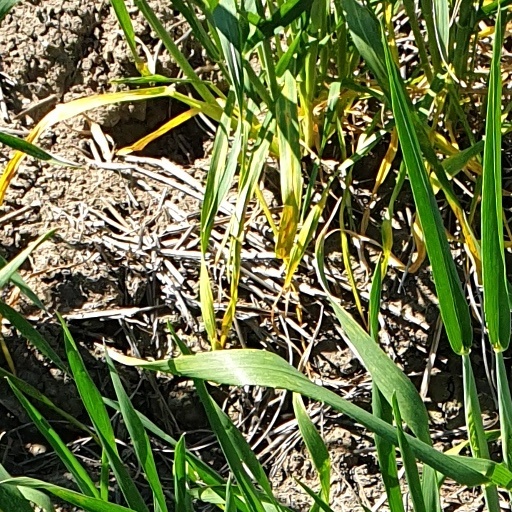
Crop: wheat